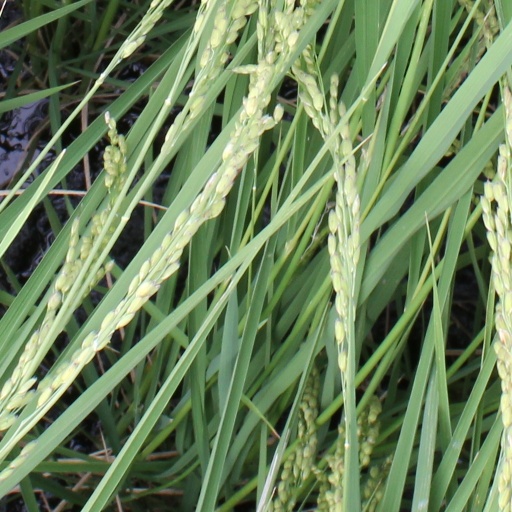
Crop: rice